HMS Fox (1893)

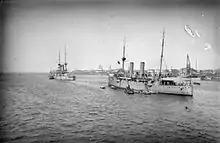
HMS "Fox" at Archangel in 1919

"Fox" was commissioned at Portsmouth on 10 September 1901 to relieve HMS "Marathon" on the East Indies Station, and left home waters the following month after a commissioning trial in the Channel. She arrived at Malta on 28 October, at Aden on 11 November, and later proceeded to Bombay. In early January 1902 she sailed to Kuwait, carrying six small guns presented by the British to Sheikh Mubarak, after recent trouble between Britain and Turkey in the Persian Gulf. In September 1902 she was reported to be in Colombo, where she had escorted the SS "Nithsdale" after it had been involved in an accident near the Maldives, and later that month she was back at station head quarters in Trincomalee. In late December 1902 she paid a visit to the Persian city of Bandar Abbas, which had been damaged by an earthquake earlier in the year.